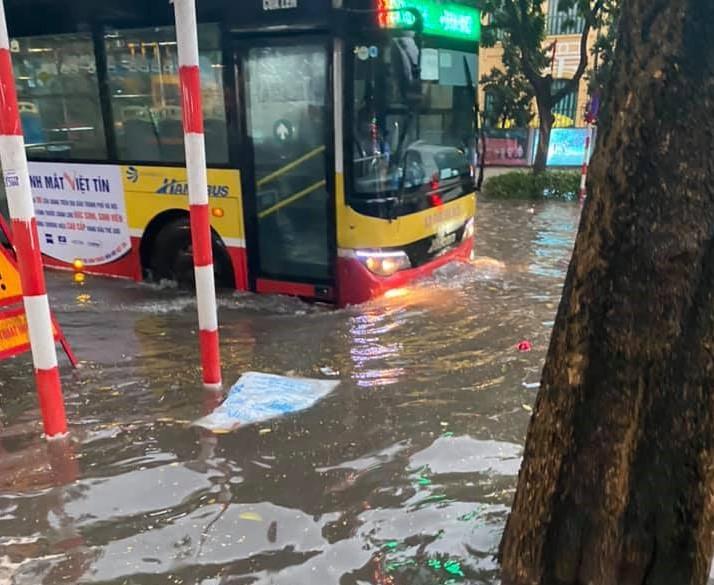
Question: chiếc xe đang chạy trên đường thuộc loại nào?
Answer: chiếc xe thuộc loại xe buýt